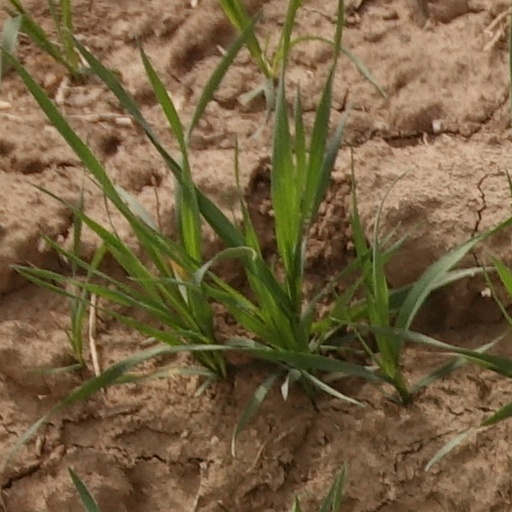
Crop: wheat